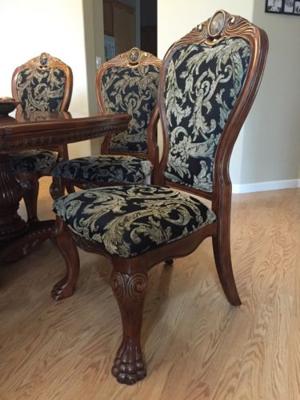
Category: table